Jesuit Missions of Chiquitos

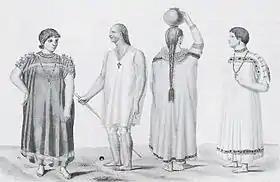
Converted Chiquitos Indians in a drawing by Alcide d'Orbigny from 1831

In January 1790, the Audiencia of Charcas ended the diocese's mismanagement, and temporal affairs were delegated to civil administrators, with the hope of making the missions economically more successful. Sixty years after the expulsion of the Jesuits the churches remained active centers of worship, as the French naturalist Alcide d'Orbigny reported during his mission to South America in 1830 and 1831. Although much diminished economically and politically, the culture the Jesuits established was still evident. According to d'Orbigny, the music at a Sunday mass in San Xavier was better than those he had heard in the richest cities of Bolivia. The population of the Chiquitania missions reached a low of around 15,000 inhabitants in 1830. In 1842 the Comte de Castelnau visited the area and, referring to the church in Santa Ana de Velasco, proclaimed: "This beautiful building, surrounded by gardens, presents one of the most impressive views imaginable."